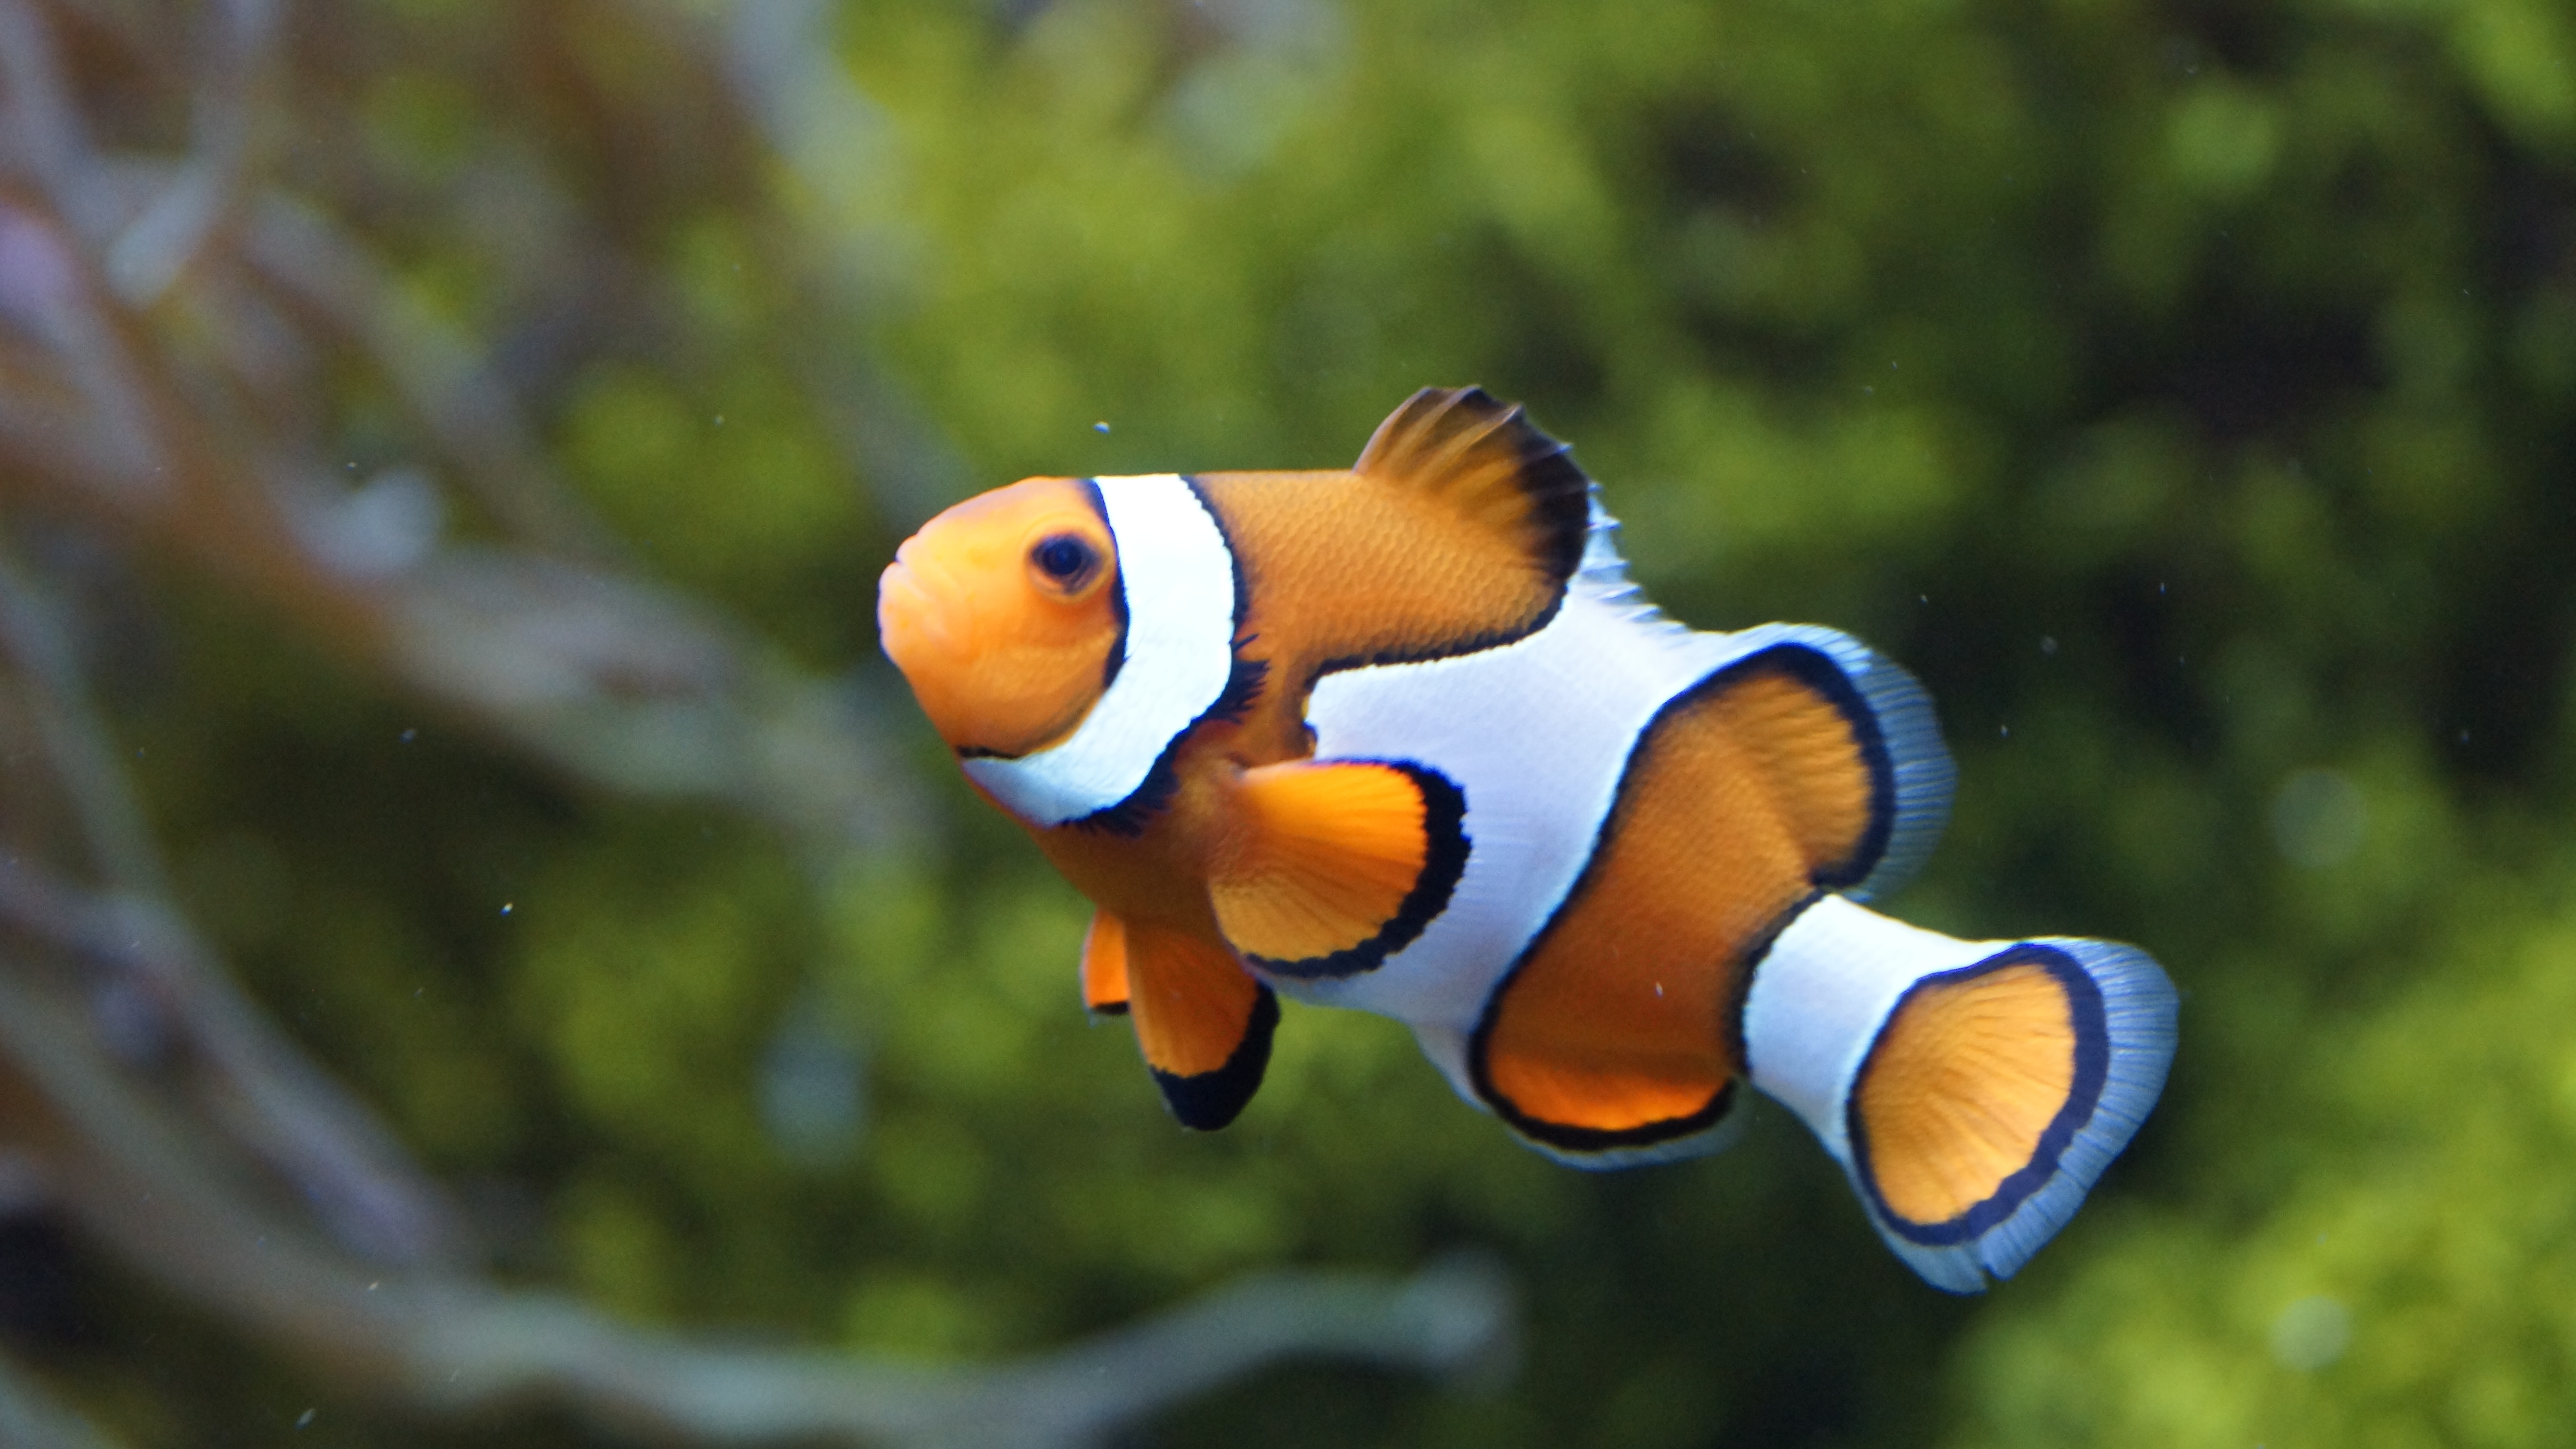
sea, white, flower, wildlife, underwater, orange, fish, fauna, close up, nemo, aquarium, stripes, macro photography, clownfish, anemone fish, marine biology, pomacentridae, anemonefish, amphiprioninae